Holy Name of Jesus Roman Catholic Church (Manhattan)

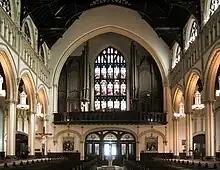
Interior of the church

The Church of the Holy Name of Jesus was organized in 1868 in the area then known as Bloomingdale. A wood-frame church was erected on the northwest corner of Bloomingdale Road (now called Broadway) and 97th Street. The church was thirty-five by eighty feet, with a capacity of 500; it cost about $3,000 to build. The building was supervised by Father Richard Brennan. The new church was dedicated by Archbishop John McCloskey on September 20, 1868, and was legally incorporated in 1886.